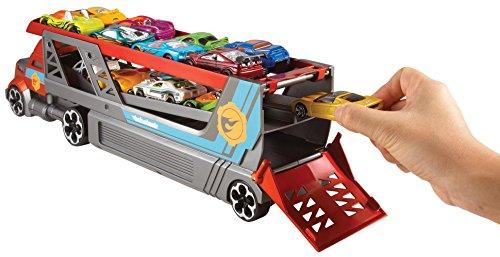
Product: Hot Wheels Blastin' Rig Vehicle
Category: Toys & Games | Play Vehicles | Die-Cast Vehicles
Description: Includes three Hot Wheels vehicles so the fun starts straight out of the box.
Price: $22.95
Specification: ProductDimensions:20x3.5x5inches|ItemWeight:6.2ounces|ShippingWeight:1.76pounds(Viewshippingratesandpolicies)|DomesticShipping:ItemcanbeshippedwithinU.S.|InternationalShipping:ThisitemcanbeshippedtoselectcountriesoutsideoftheU.S.LearnMore|ShippingAdvisory:Thisitemmustbeshippedseparatelyfromotheritemsinyourorder.Additionalshippingchargeswillnotapply.|ASIN:B00MYWGJAM|Itemmodelnumber:CDJ19|Manufacturerrecommendedage:36months-10years